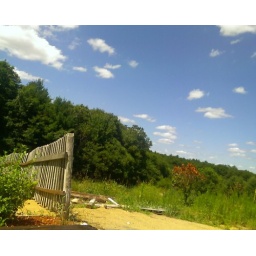
this fence is put by abu to kee the animals away.